Paul Scholes

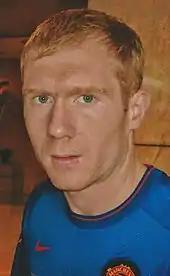
Scholes in 2008

Scholes is asthmatic, and suffered from Osgood–Schlatter disease (a knee condition that affects young athletes). He married his childhood sweetheart, Claire (née Froggatt), in Wrexham, Wales, in February 1999. They live in the village of Grasscroft in Greater Manchester, and have a daughter and two sons, the younger of whom has autism. His daughter Alicia Scholes is Netball Superleague player and member of the England national netball team.